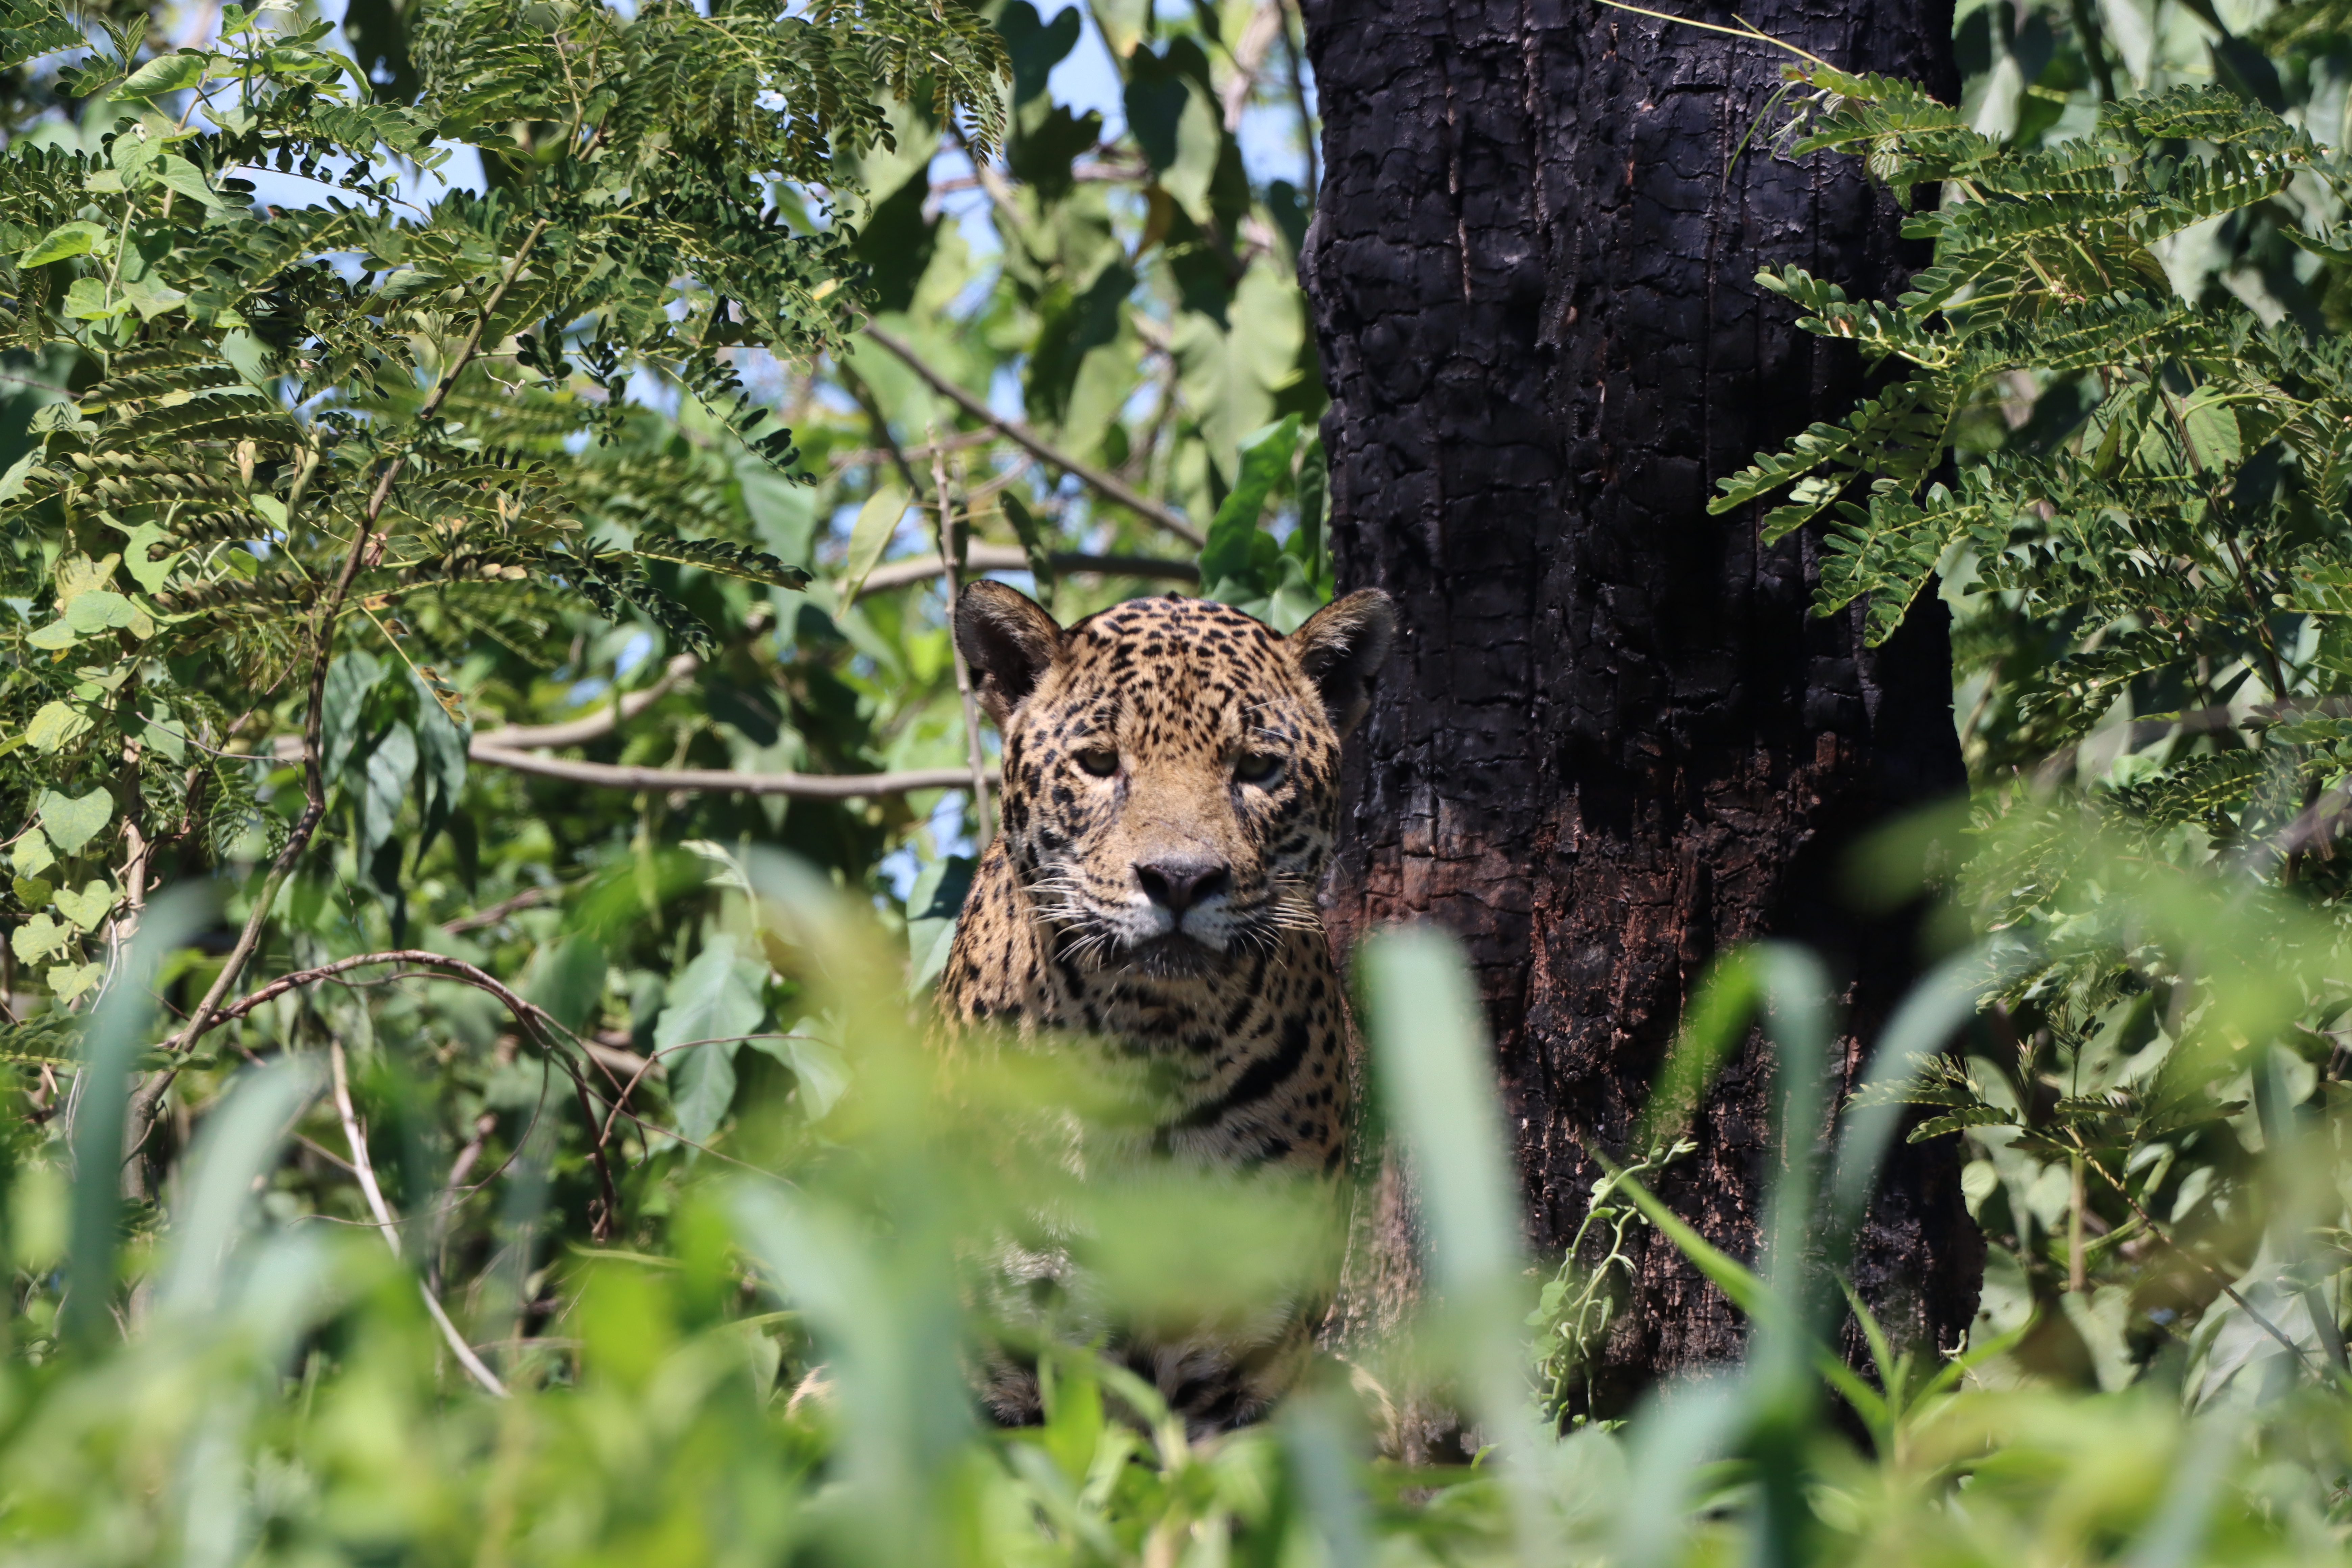
Jaguar: Saseka